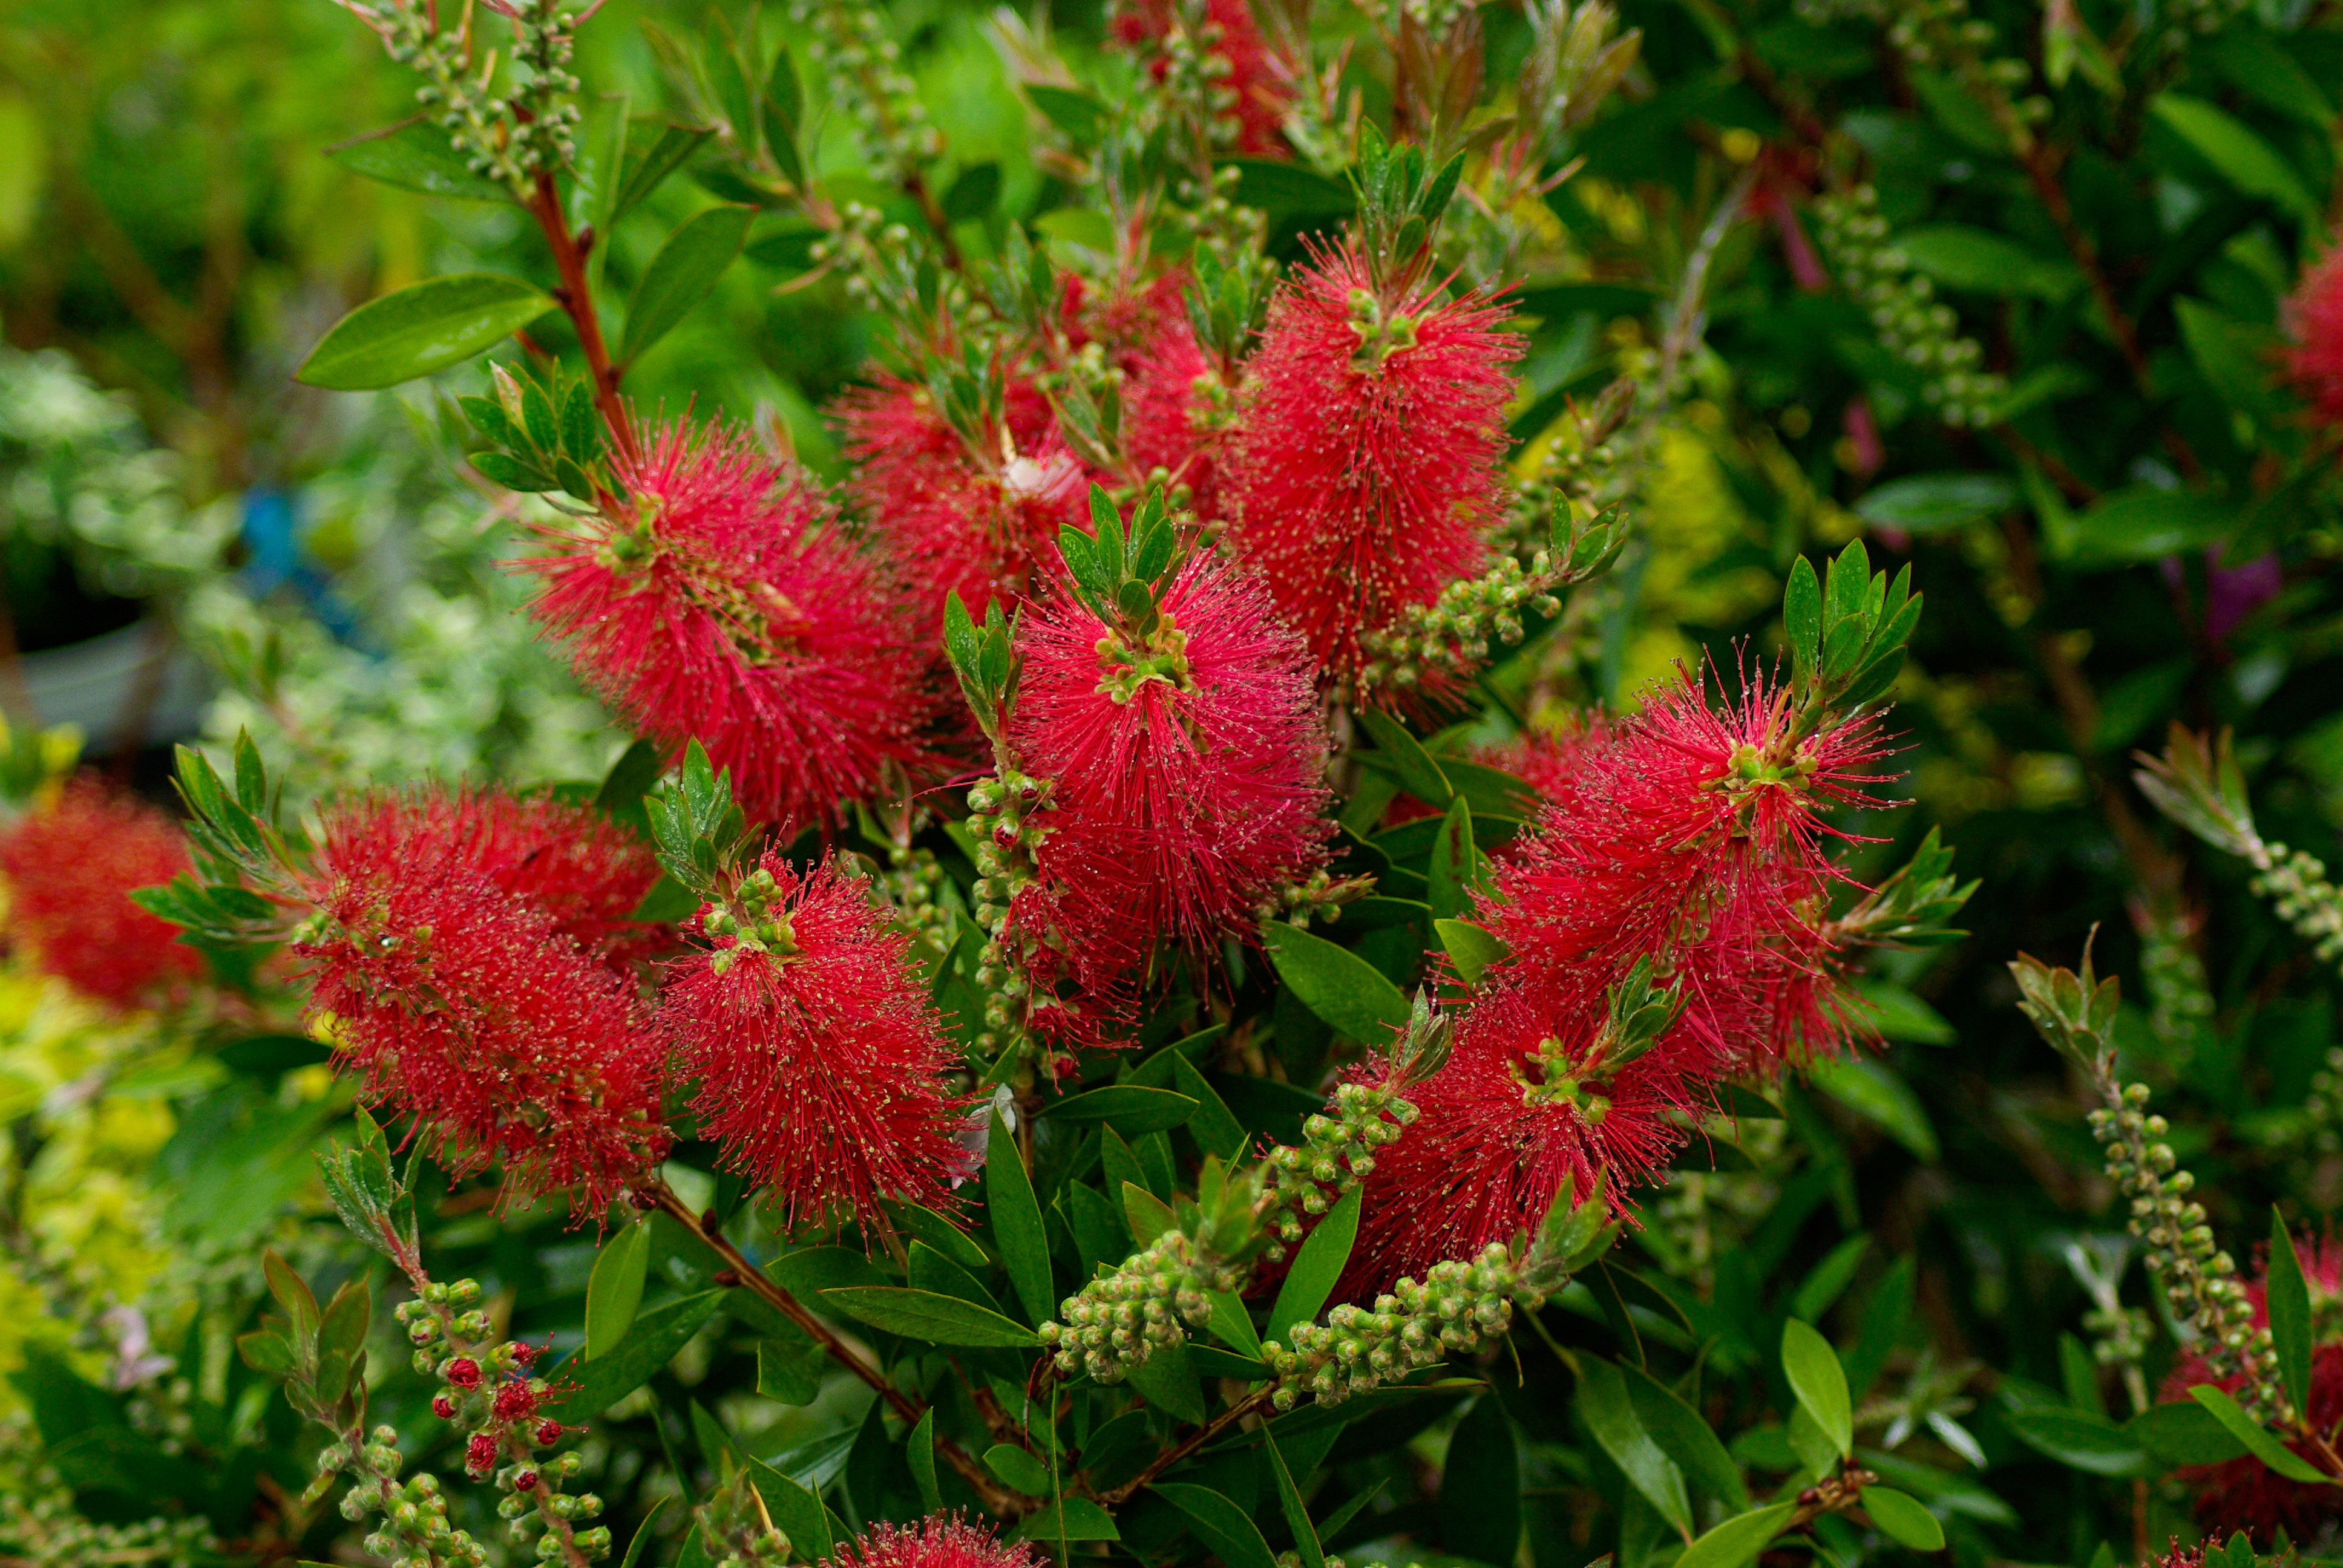
plant, flower, foliage, herb, produce, evergreen, botany, garden, flora, wildflower, shrub, flowering plant, annual plant, land plant, castilleja, scarlet beebalm, woolflowers and cockscombs, callistemon laevis